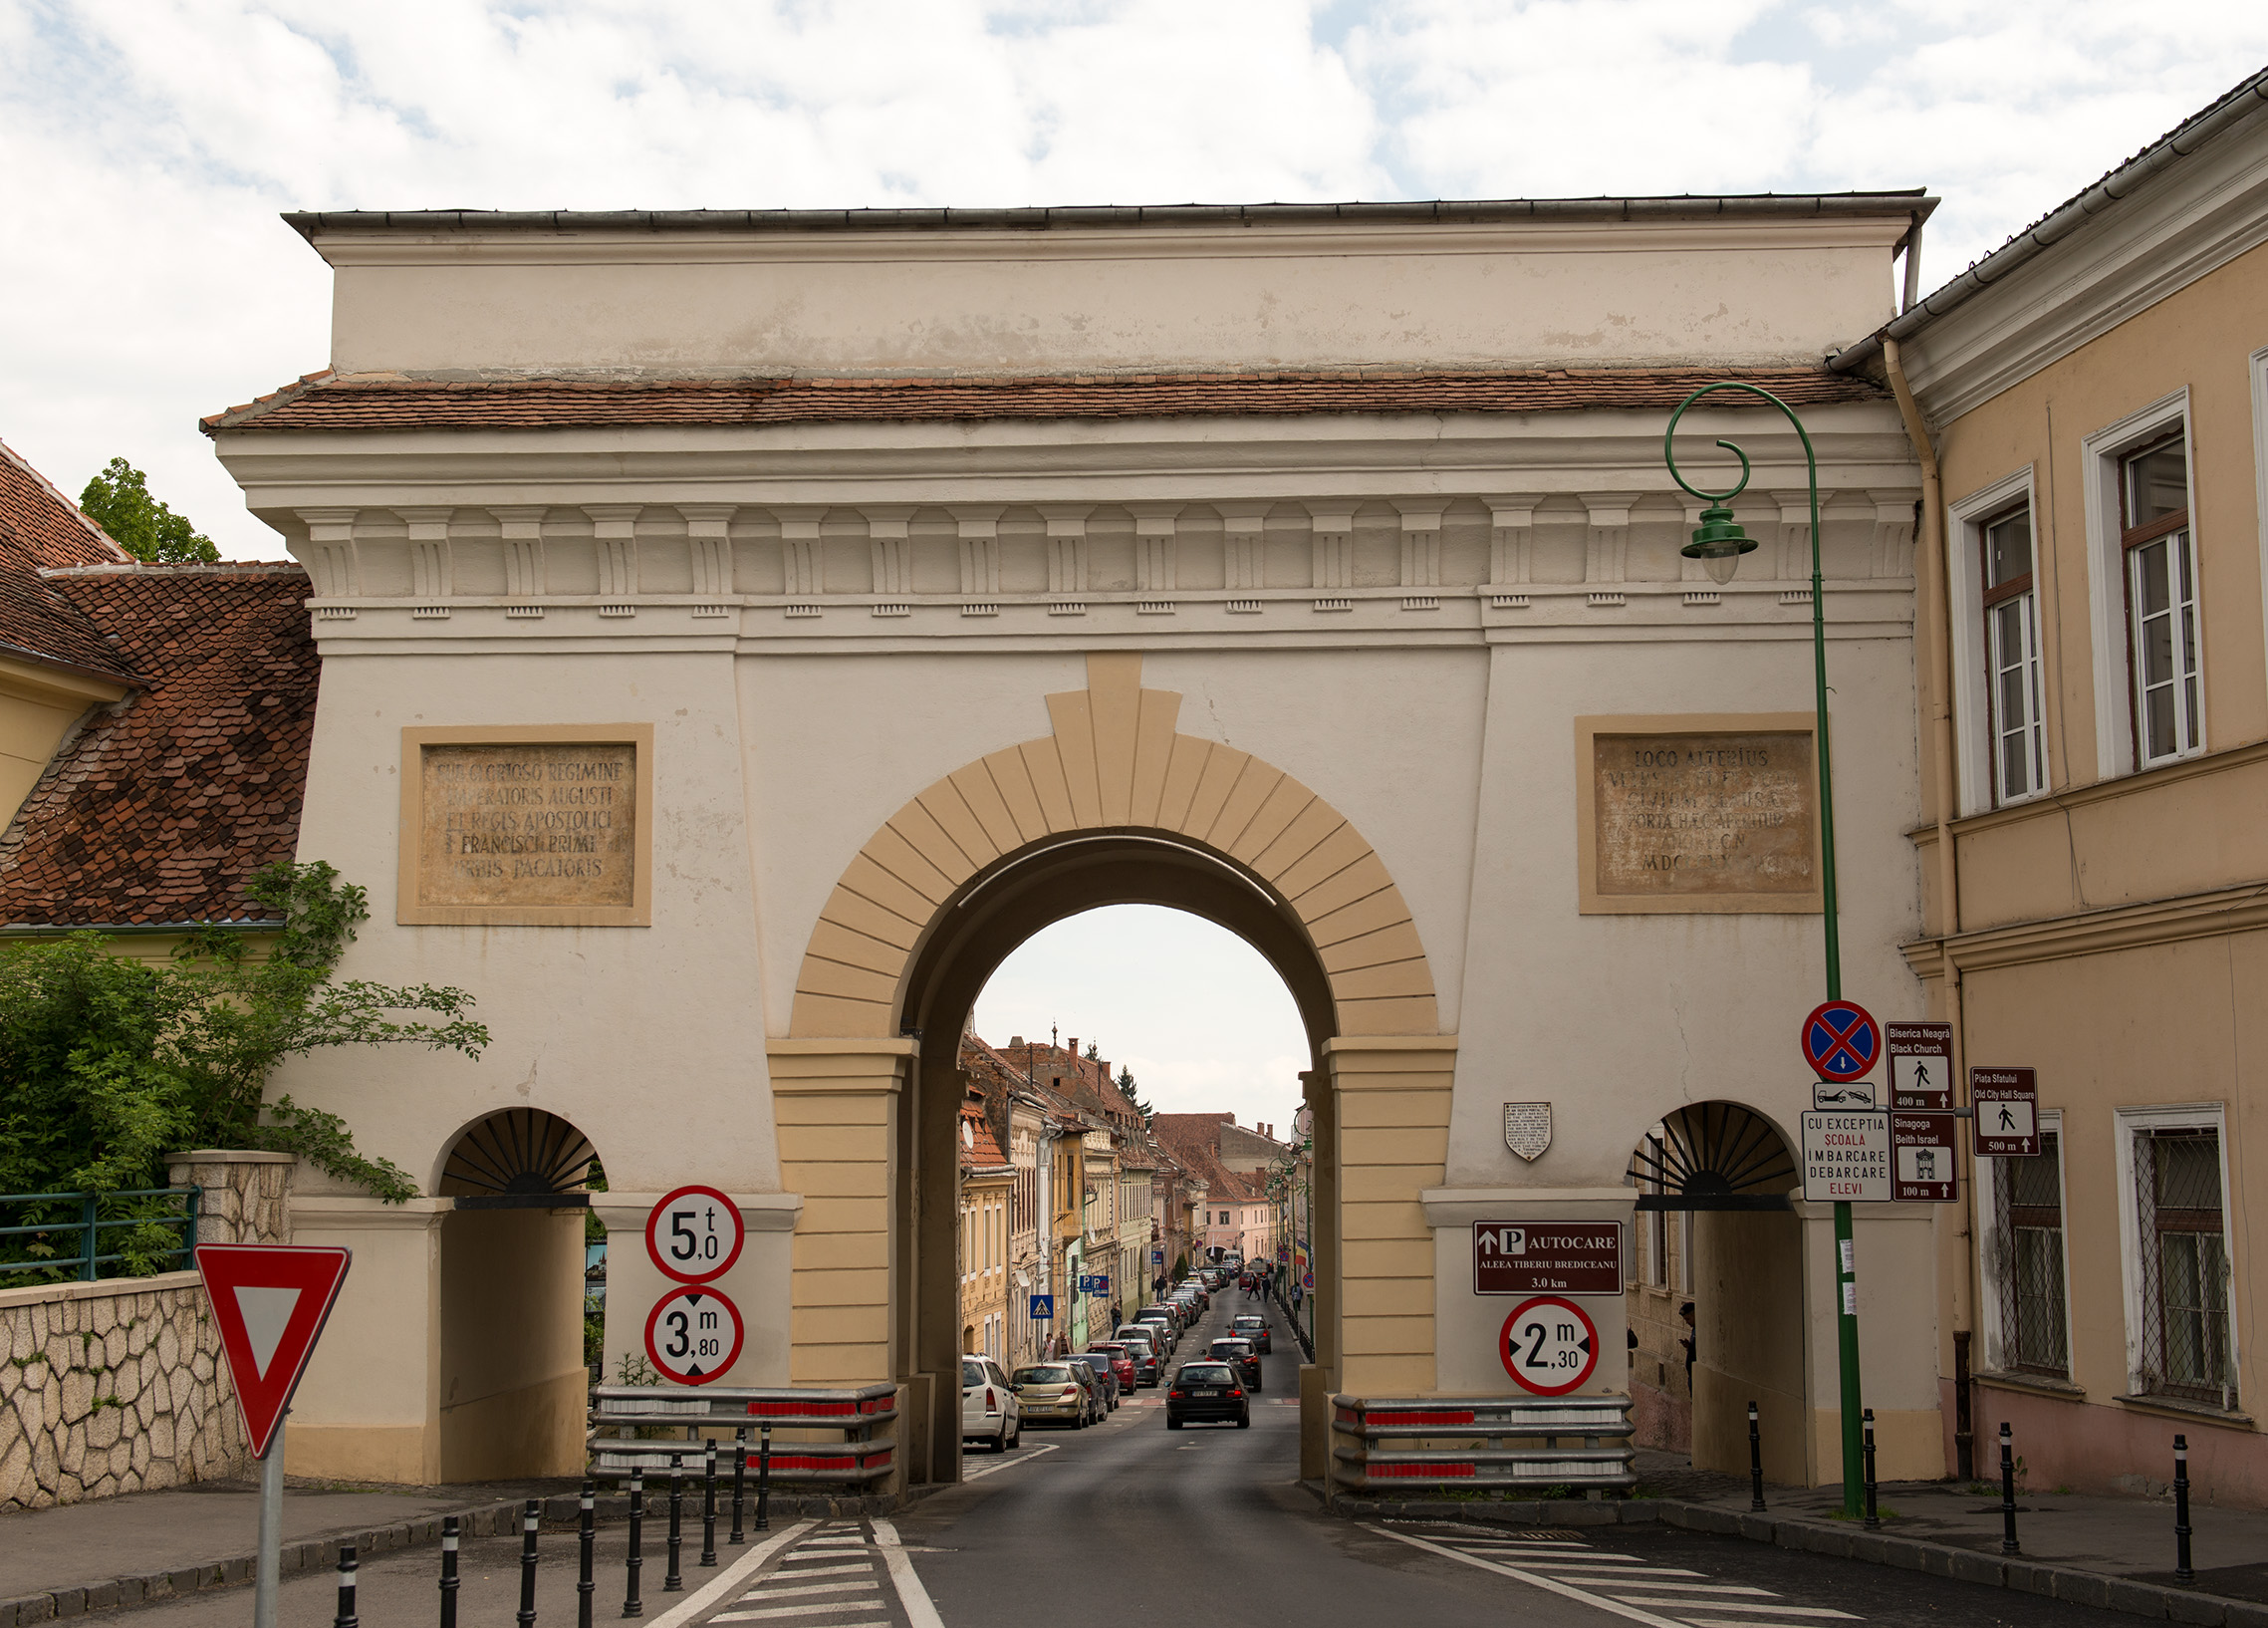
architecture, town, building, home, downtown, arch, facade, courtyard, synagogue, tourist attraction, estate, urban area